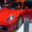
Label: automobile